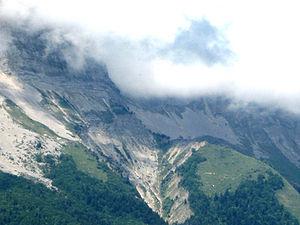
Epaulement sur une arête dominant Gresse-en-Vercors (France)
Une glaciation est une période glaciaire, c'est-à-dire à la fois une phase paléoclimatique froide et une période géologique de la Terre durant laquelle une partie importante des continents est englacée. L'histoire de la Terre est marquée par de nombreux épisodes glaciaires. Le Quaternaire se caractérise par leur relative fréquence et leur régularité.